Ongole Lok Sabha constituency

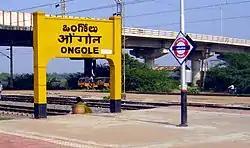
Ongole

Ongole Lok Sabha constituency is one of the twenty-five Lok Sabha constituencies of Andhra Pradesh in India. It comprises seven assembly segments and belongs to the Prakasam district. Magunta Sreenivasulu Reddy won the seat in the 2024 elections. INC won 11 times, CPI won once, TDP won 3 times, Independents won once, and YSRCP won 2 times.